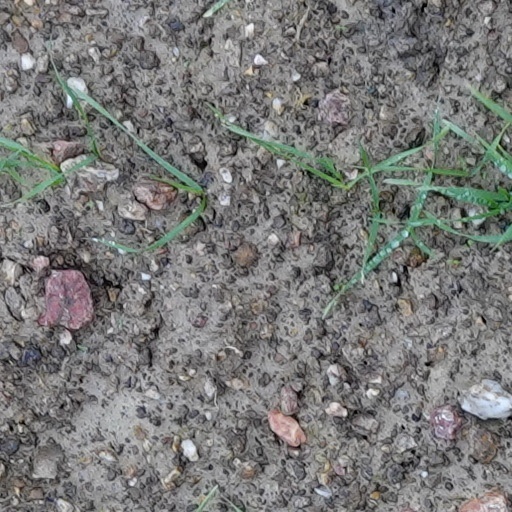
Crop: wheat